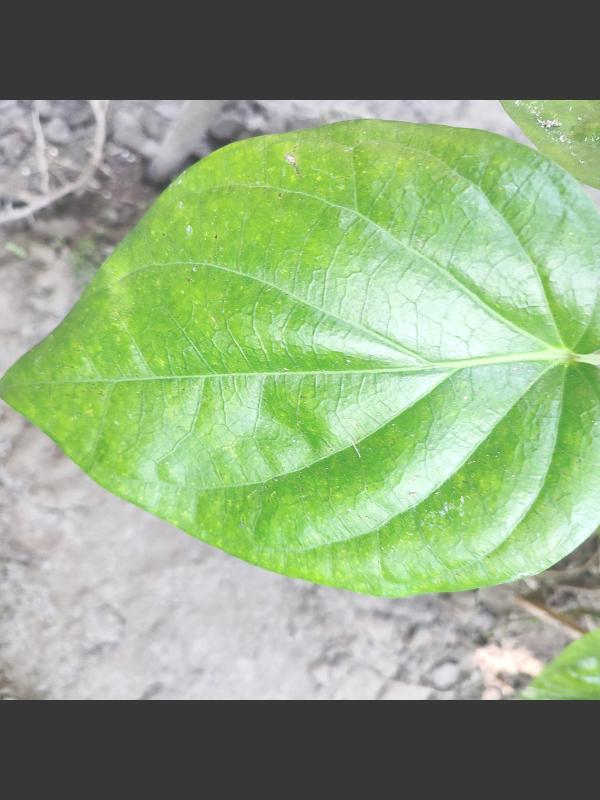
Label: Healthy_Leaf